Greenlandic language

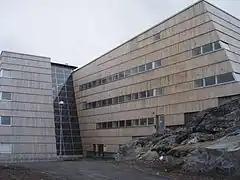
The orthography and the vocabulary of the Greenlandic language is governed by "Oqaasileriffik", the Greenlandic language secretariat, located in the "Ilisimatusarfik" university campus in Nuuk.

Most of Greenlandic's vocabulary is inherited from Proto-Eskimo–Aleut, but there are also a large number of loans from other languages, especially from Danish. Early loans from Danish have often become acculturated to the Greenlandic phonological system: the Greenlandic word "priest" is a loan from the Danish . However, since Greenlandic has an enormous potential for the derivation of new words from existing roots, many modern concepts have Greenlandic names that have been invented rather than borrowed: "computer" which literally means "artificial brain". The potential for complex derivations also means that Greenlandic vocabulary is built on very few roots, which, combined with affixes, form large word families. For example, the root for "tongue" is used to derive the following words: